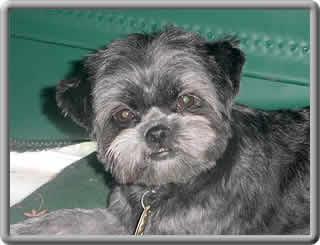
affenpinscher